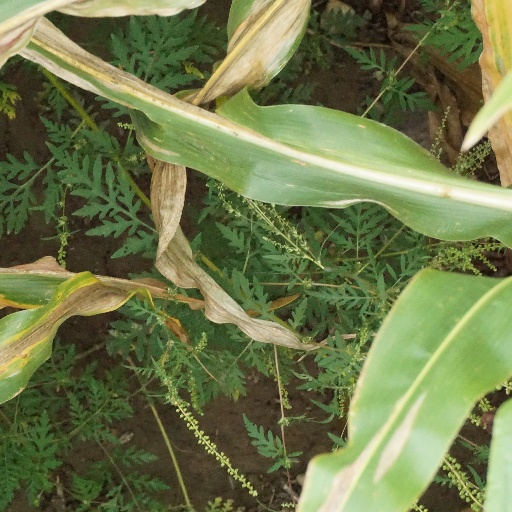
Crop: maize; corn